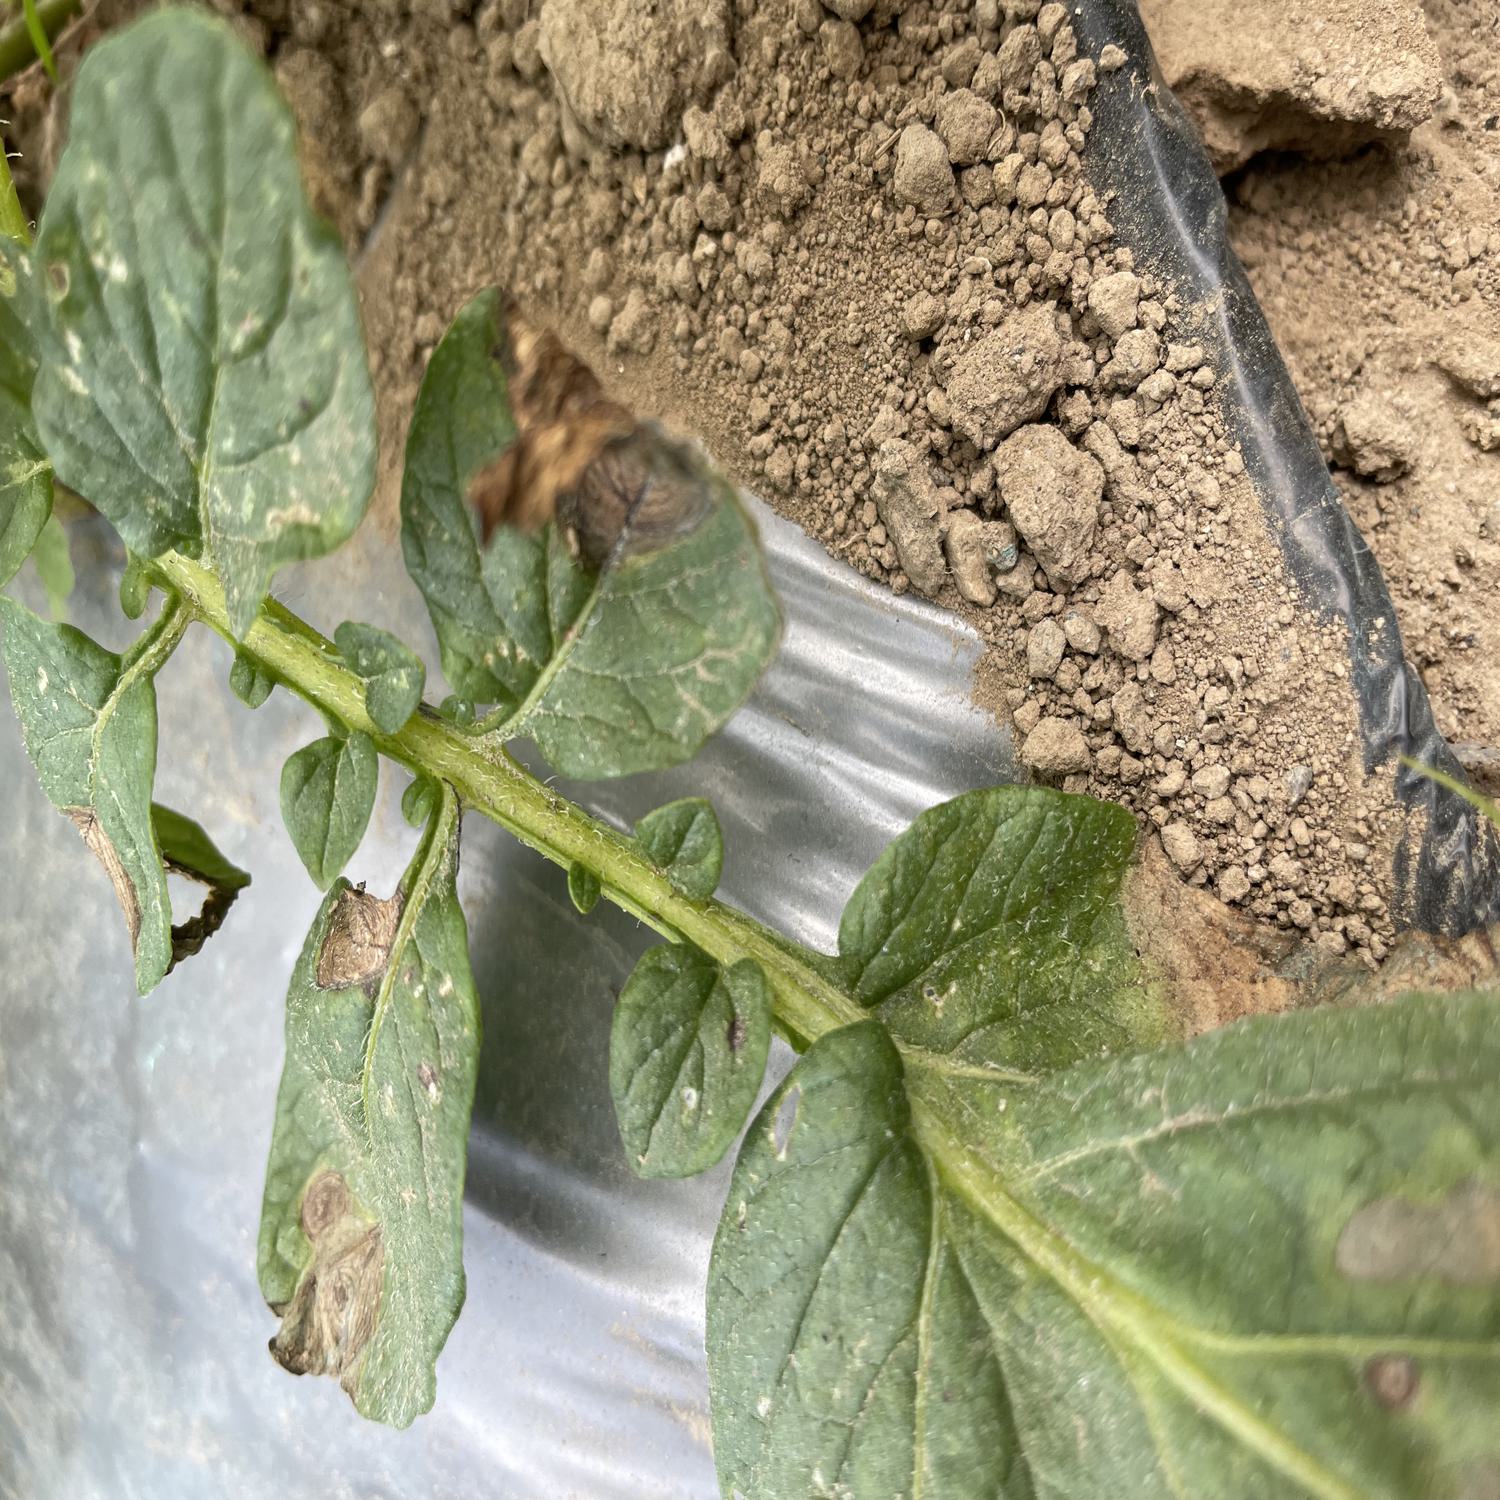
Label: Fungi